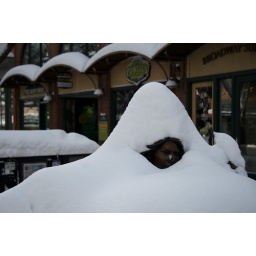
Statue of girl sitting on porch swing covered in snow.